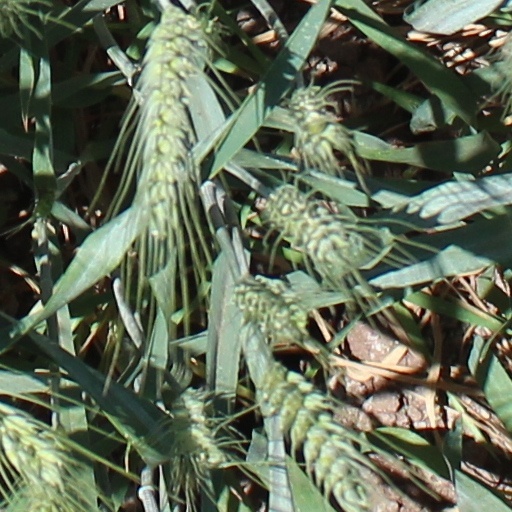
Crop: wheat